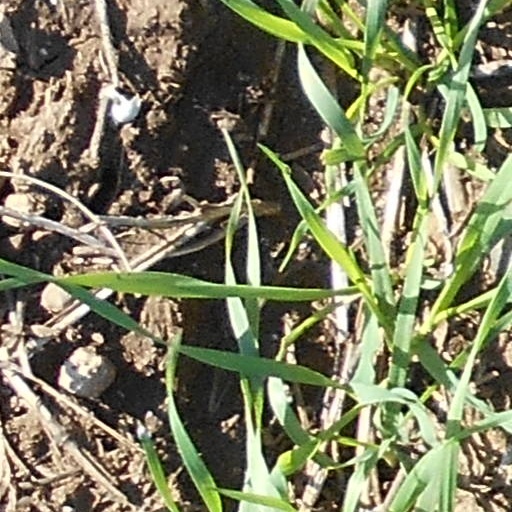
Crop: wheat